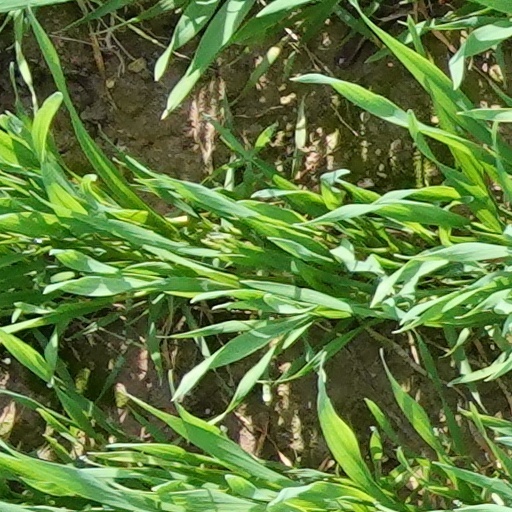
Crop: wheat